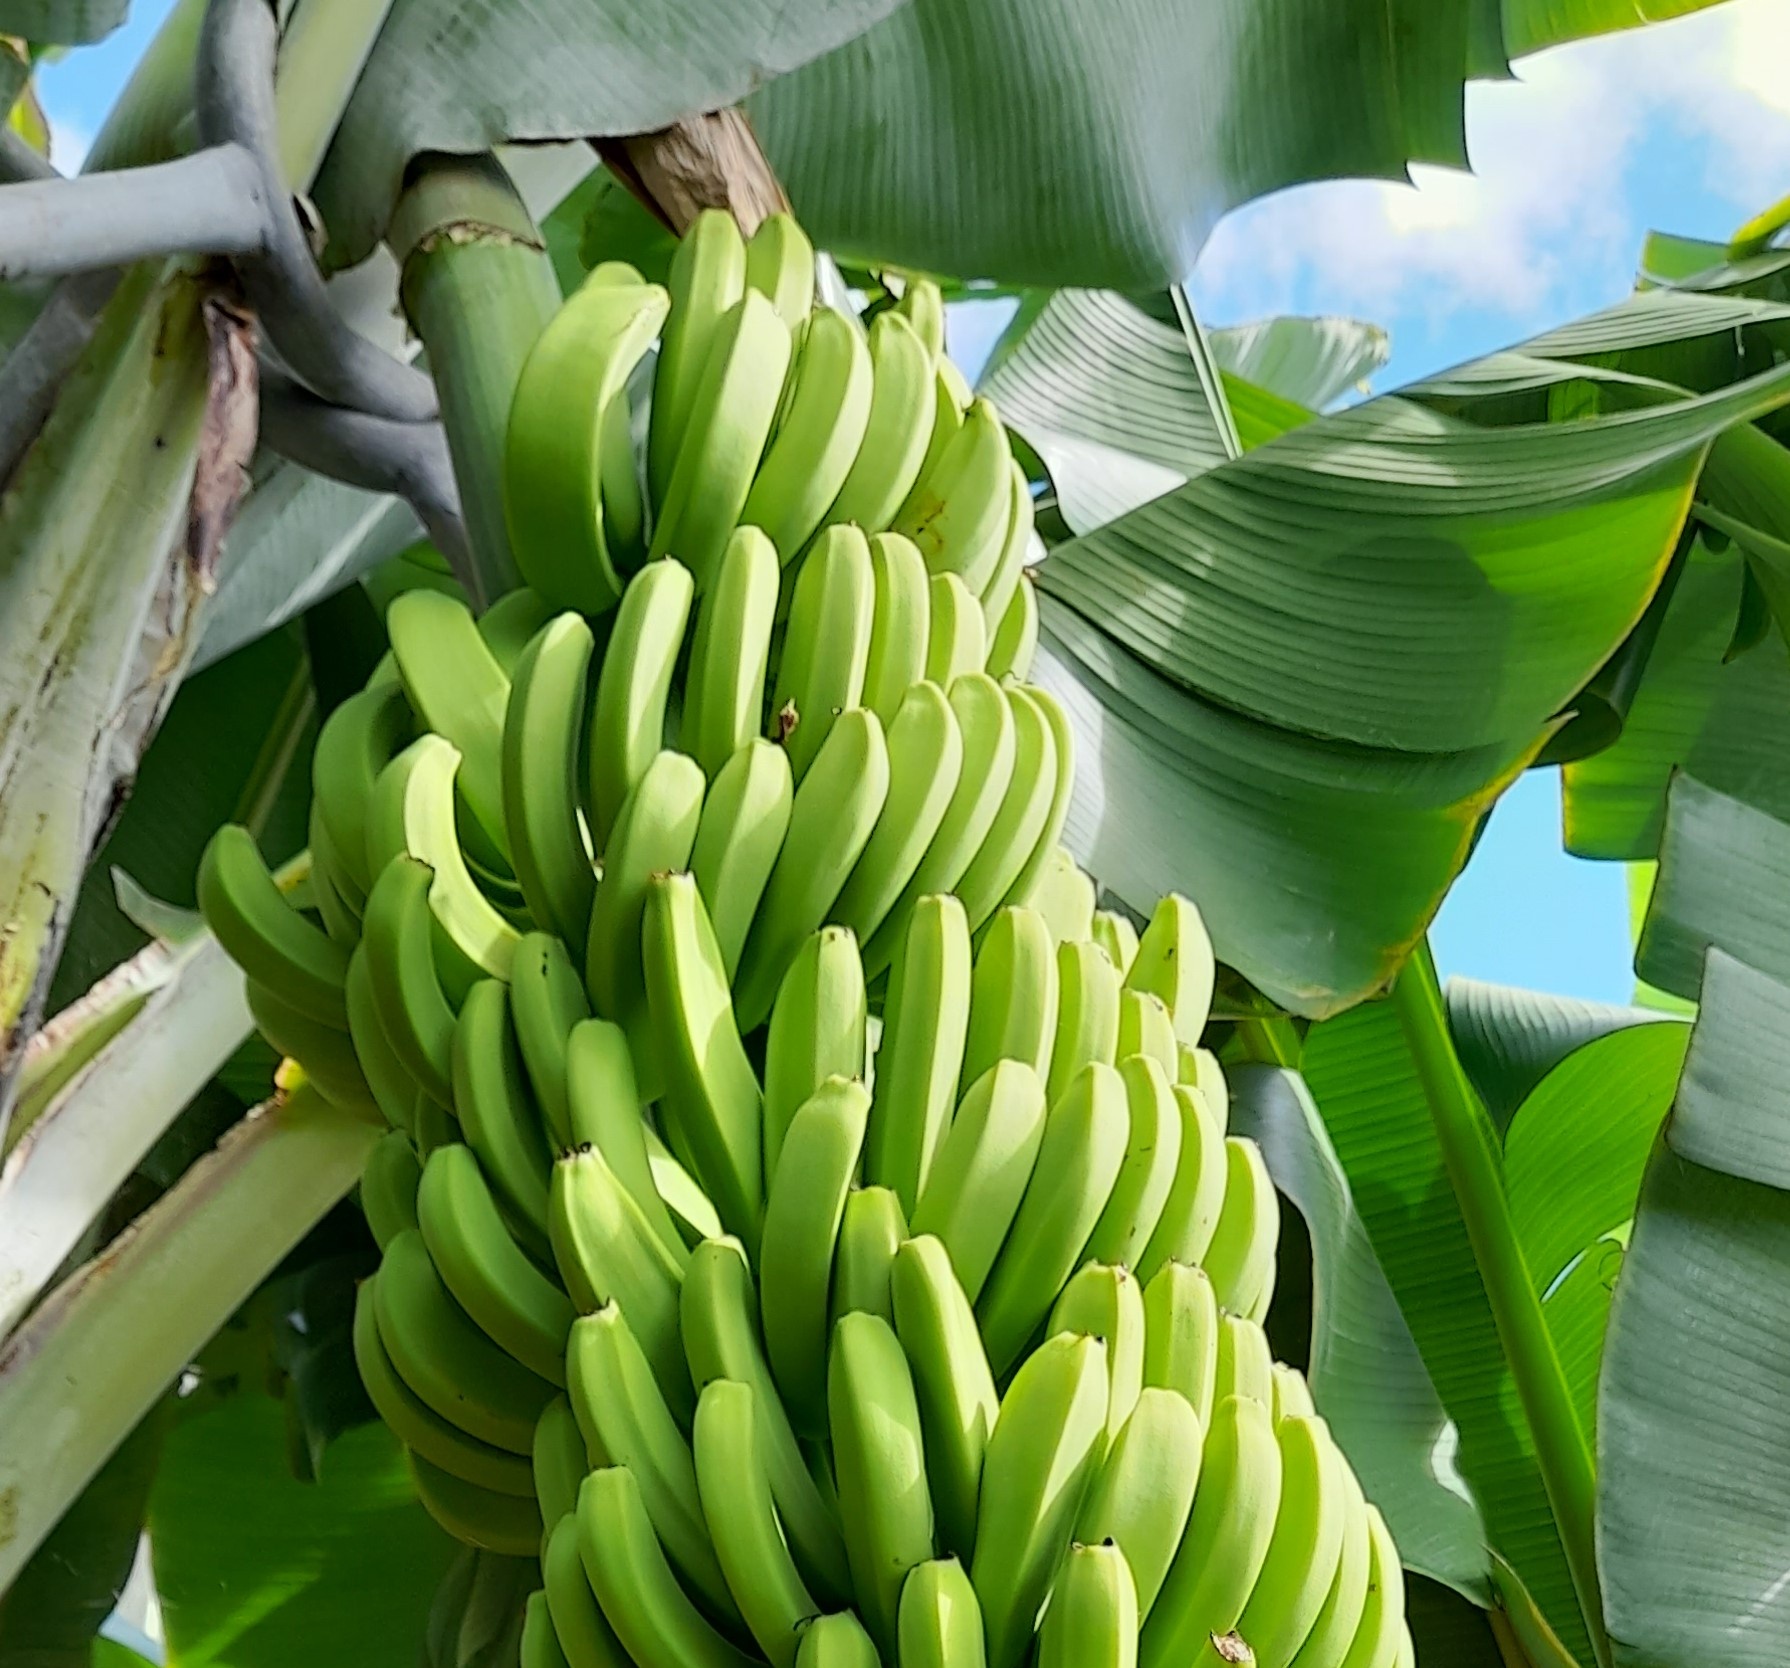
Label: Keep